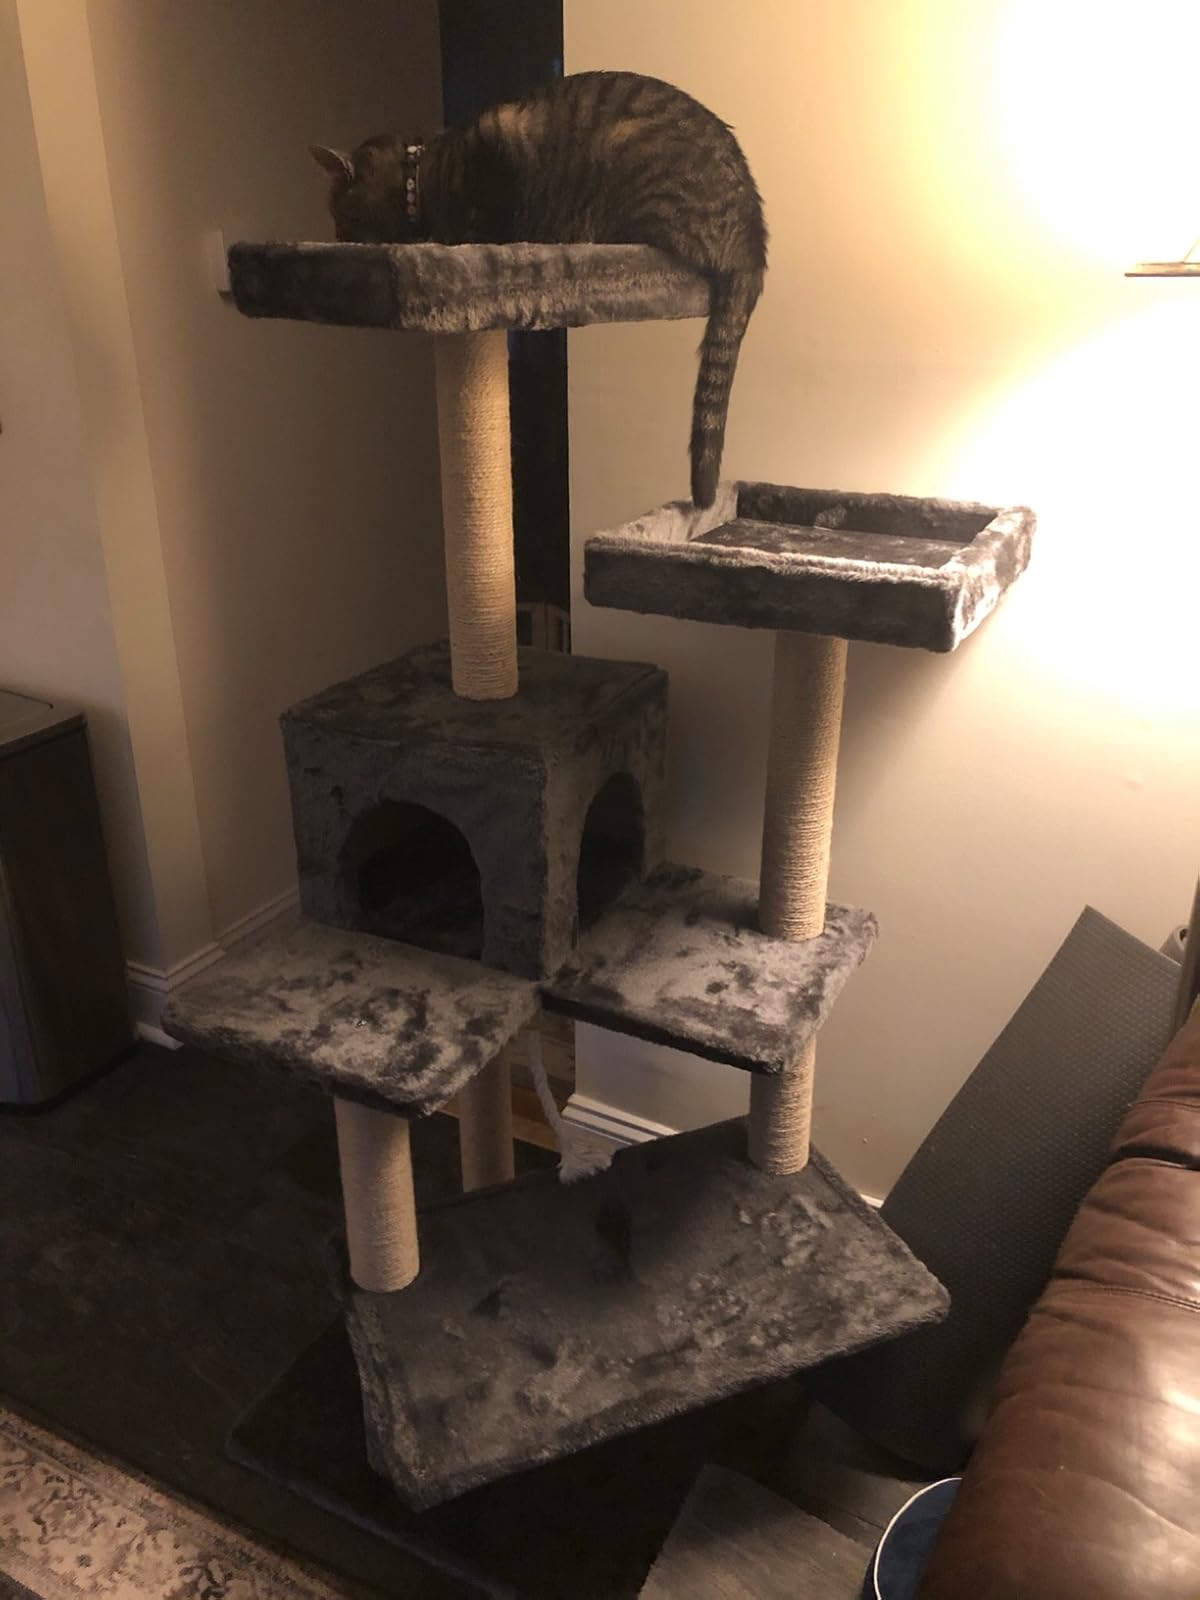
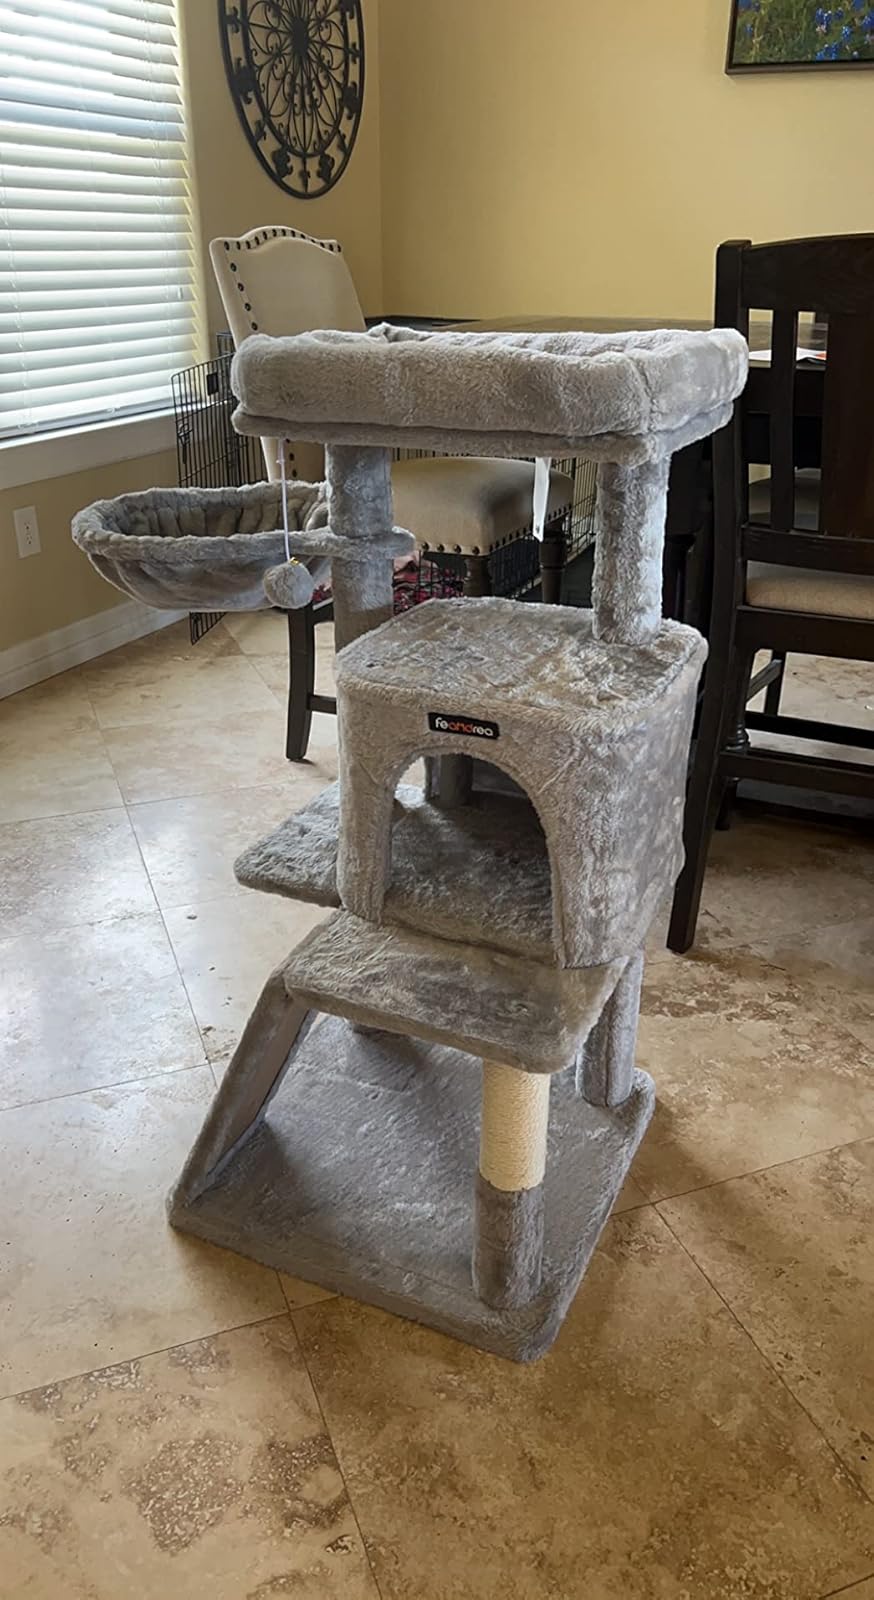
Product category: items_cat tree
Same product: no